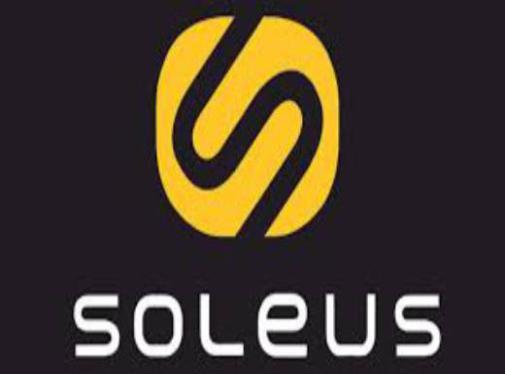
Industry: Electronic